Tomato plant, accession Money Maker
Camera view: horizontal (90 deg, fisheye); turntable rotation: 240 degrees
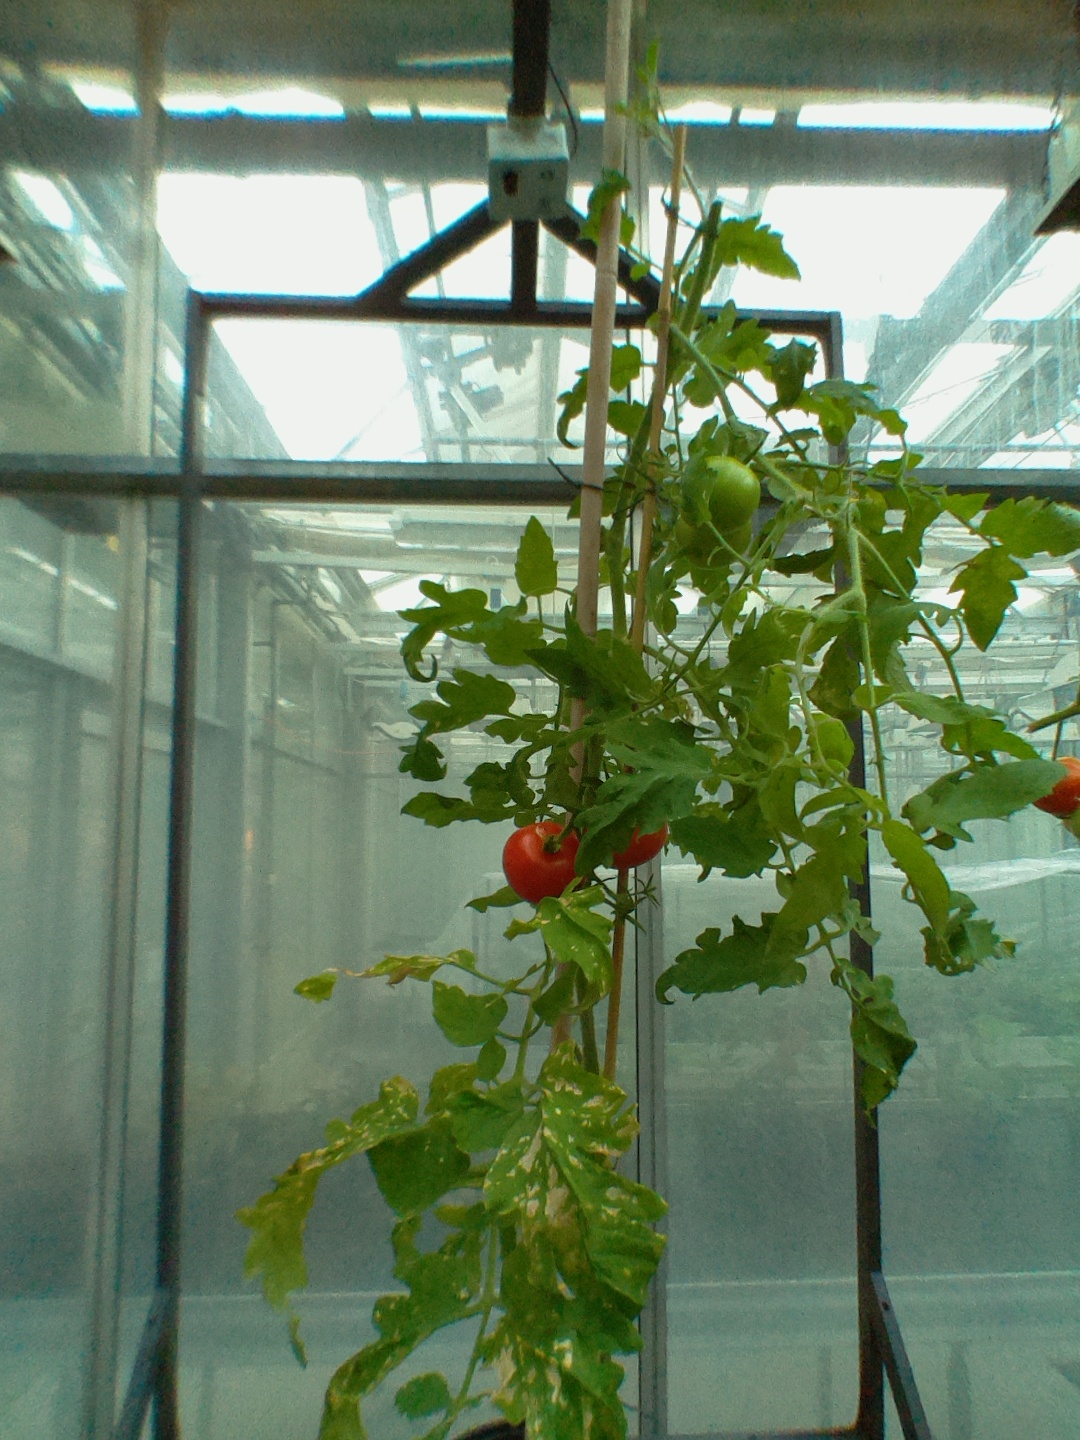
BBCH growth stage 85: 50%-60% of fruits show typical fully ripe color